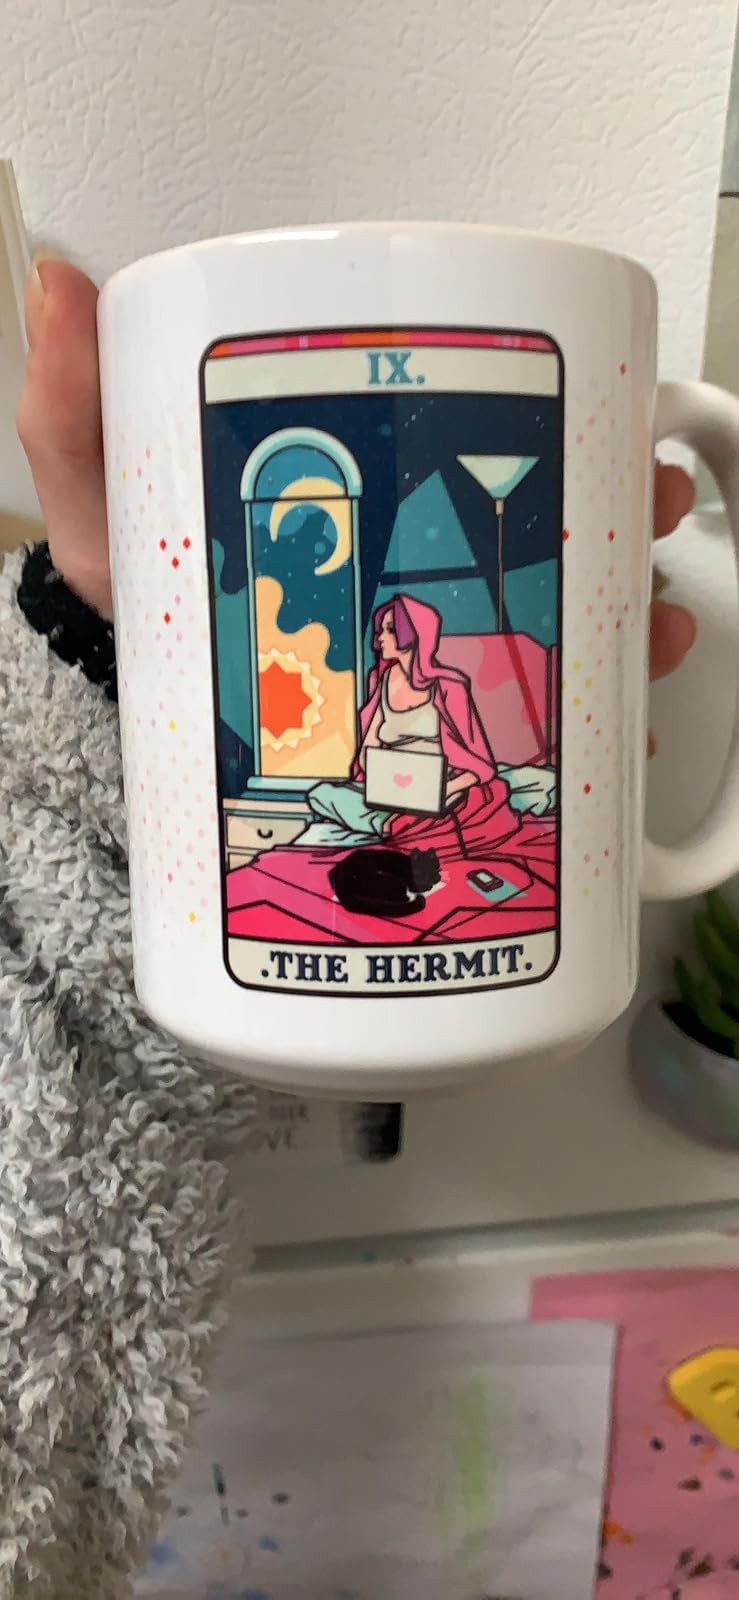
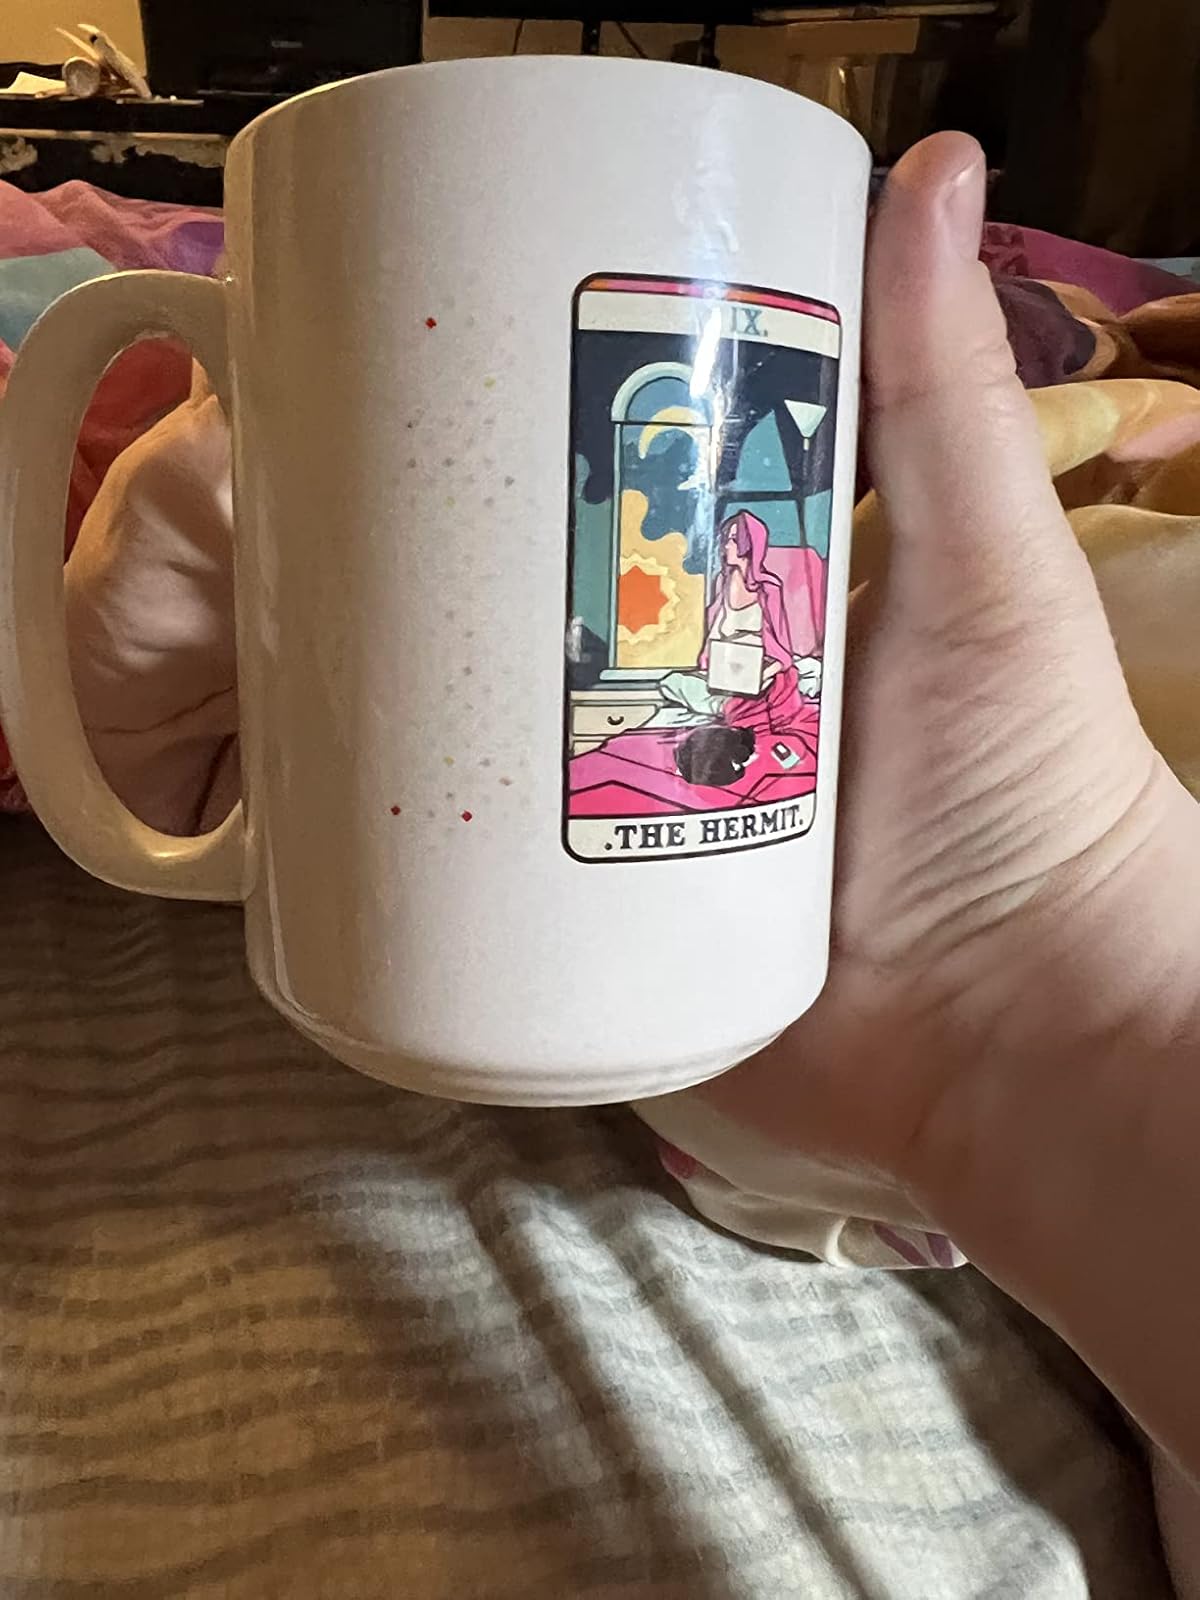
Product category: items_mug
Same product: yes